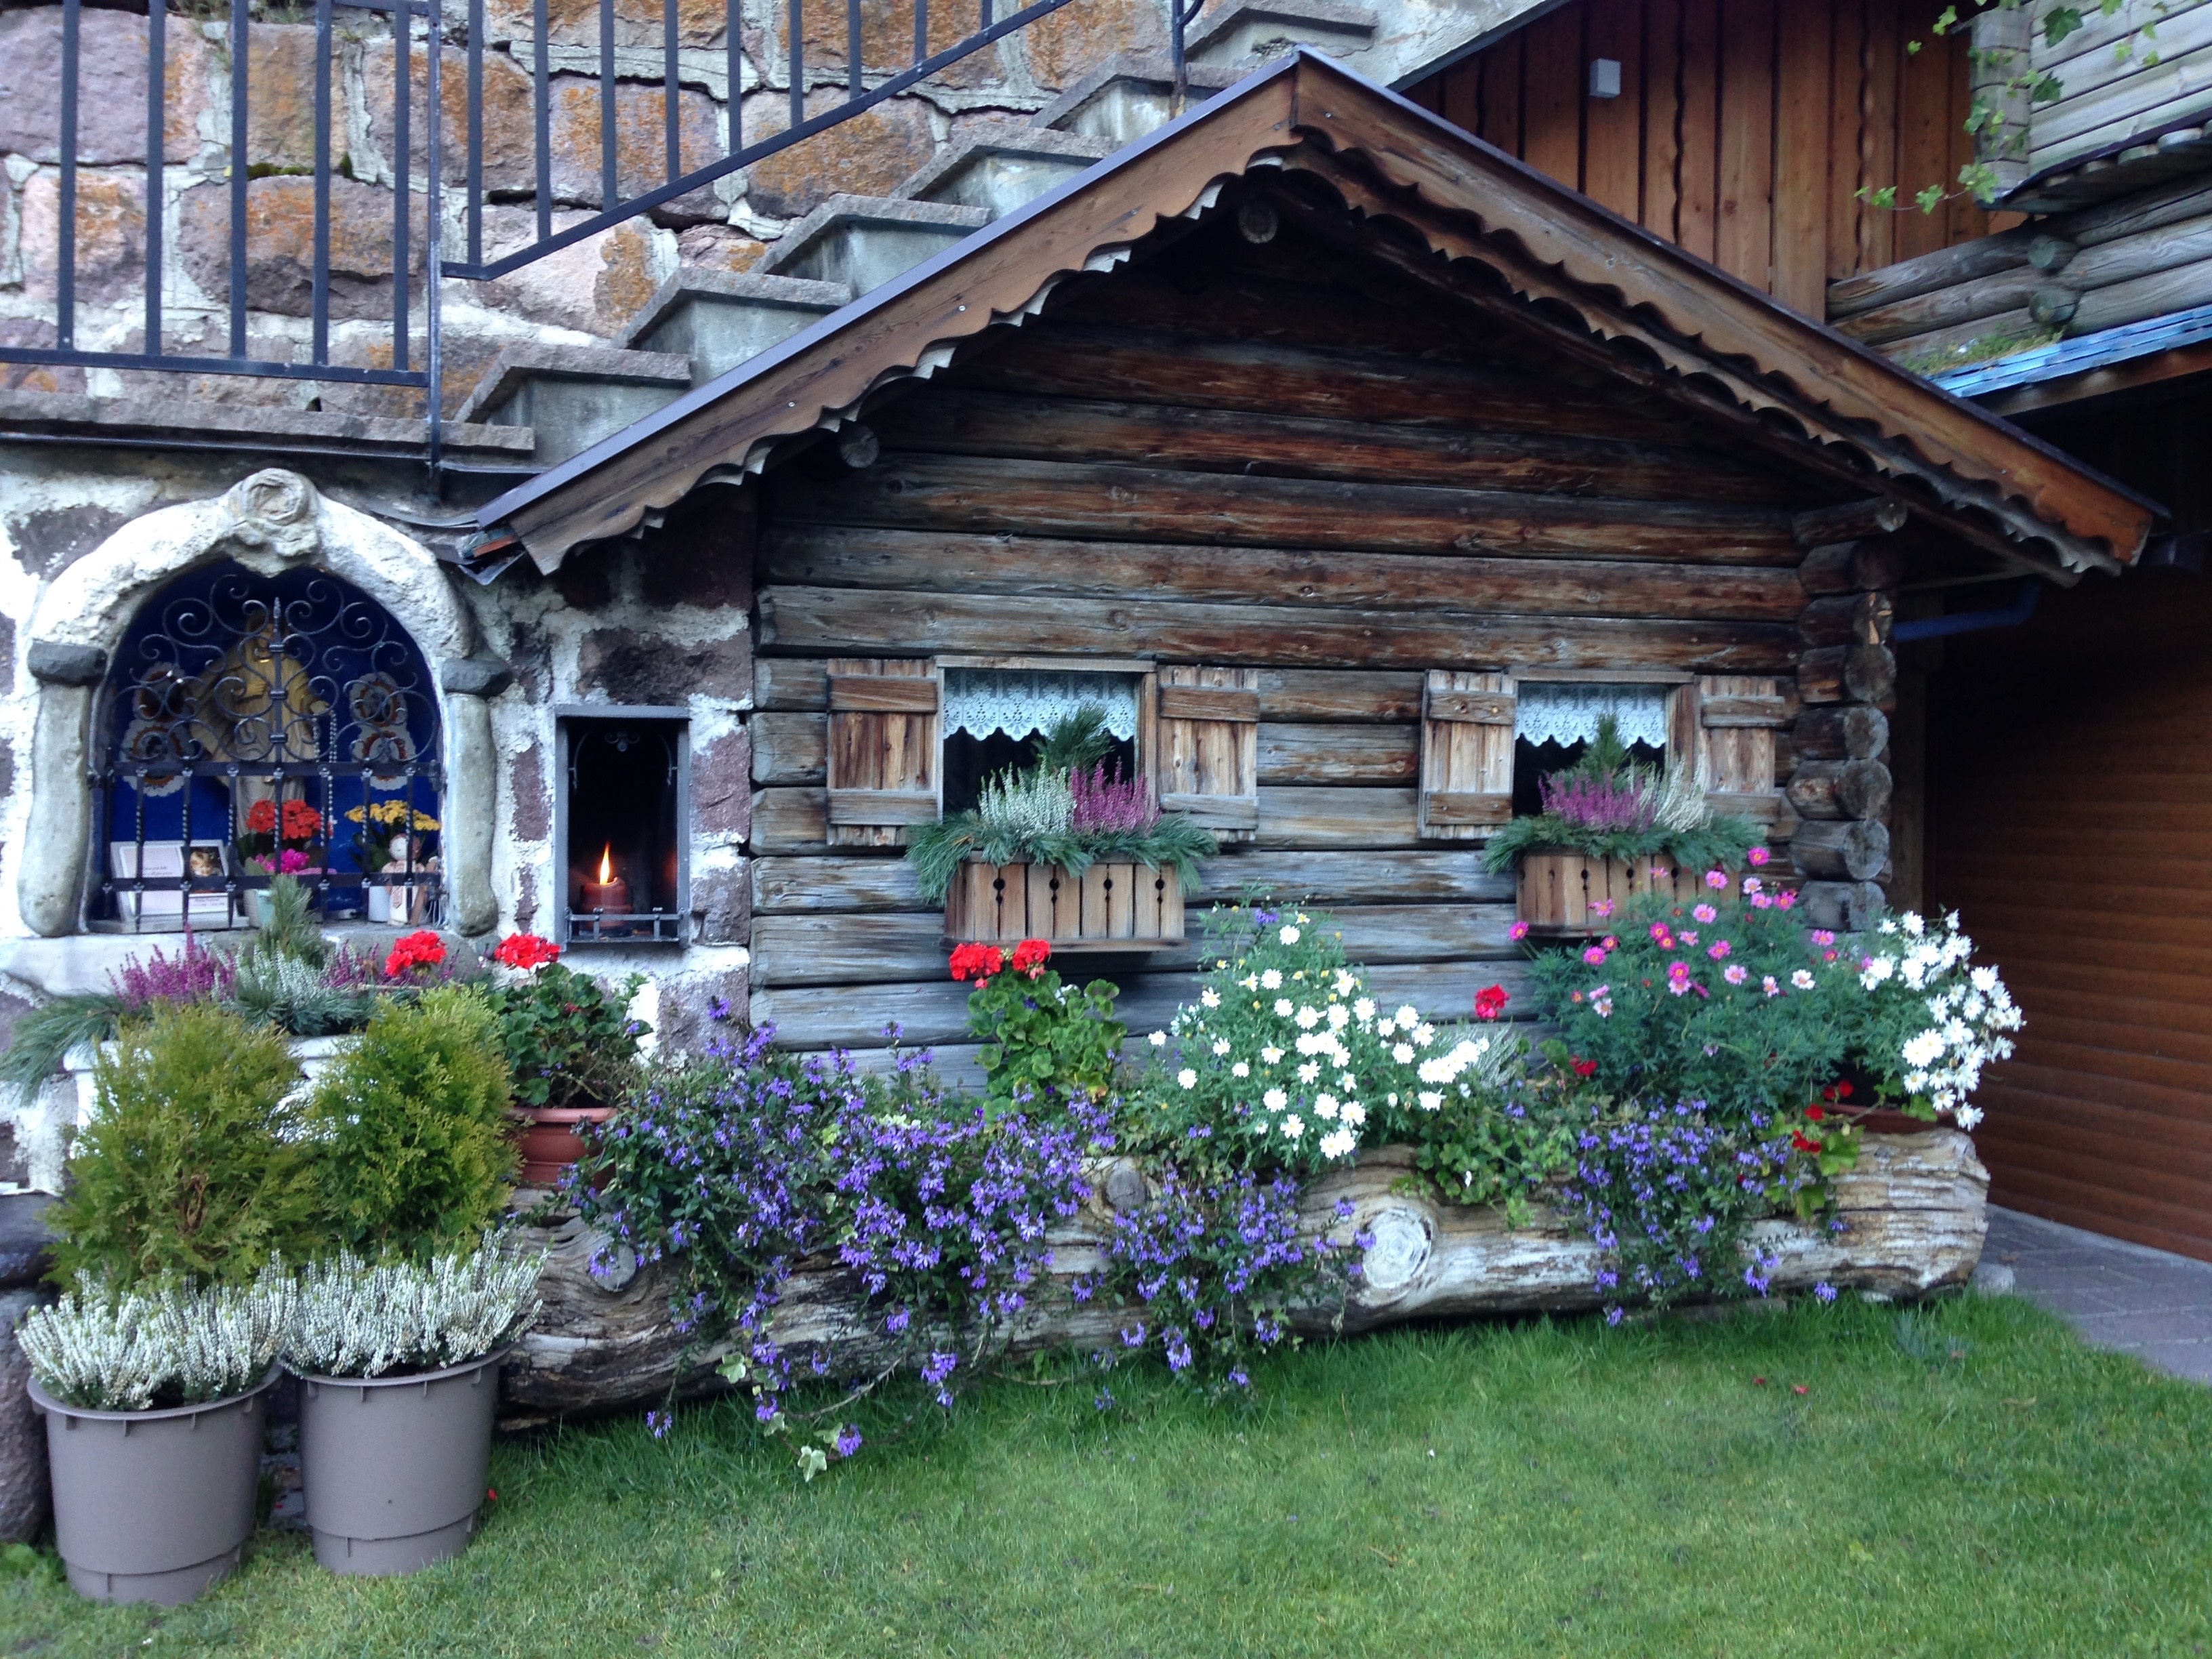
mountain, house, flower, home, cottage, garden, flowers, estate, yard, outdoor structure, casetta fiorita